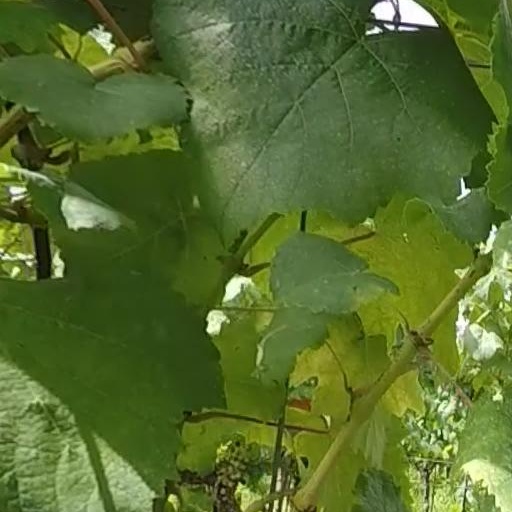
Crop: grape